Mastermind (Jason Wyngarde)

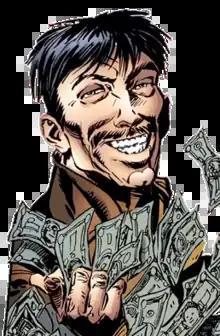
Mastermind in "" #12 (November 2000). Art by John Byrne.

Mastermind (Jason Wyngarde) is a supervillain appearing in American comic books published by Marvel Comics, commonly as an adversary of the X-Men. The original Mastermind was a mutant with the psionic ability to generate complex telepathic illusions at will that cause his victims to see whatever he wishes them to see. He was a founding member of the first Brotherhood of Evil Mutants and later a probationary member of the Lords Cardinal of the Hellfire Club, where he played an important role in ""The Dark Phoenix Saga"".